Mohammad Beheshti

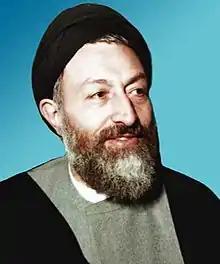
Beheshti in 1980

Sayyed Mohammad Hosseini Beheshti (24 October 1928 – 28 June 1981) was an Iranian jurist, poetic philosopher, cleric and politician who was known as the second person in the political hierarchy of Iran after the Revolution. Beheshti is considered to have been the primary architect of Iran's post-revolution constitution, as well as the administrative structure of the Islamic republic. Beheshti is also known to have selected and trained several prominent politicians in the Islamic Republic, such as former presidents Hassan Rouhani and Mohammad Khatami, Ali Akbar Velayati, Mohammad Javad Larijani, Ali Fallahian, and Mostafa Pourmohammadi. Beheshti also served as the Secretary General of the Islamic Republic Party, and was the head of the Iranian judicial system. He further served as Chairman of the Council of Islamic Revolution, and the Assembly of Experts. Beheshti earned a PhD in philosophy, and was fluent in English, German and Arabic.